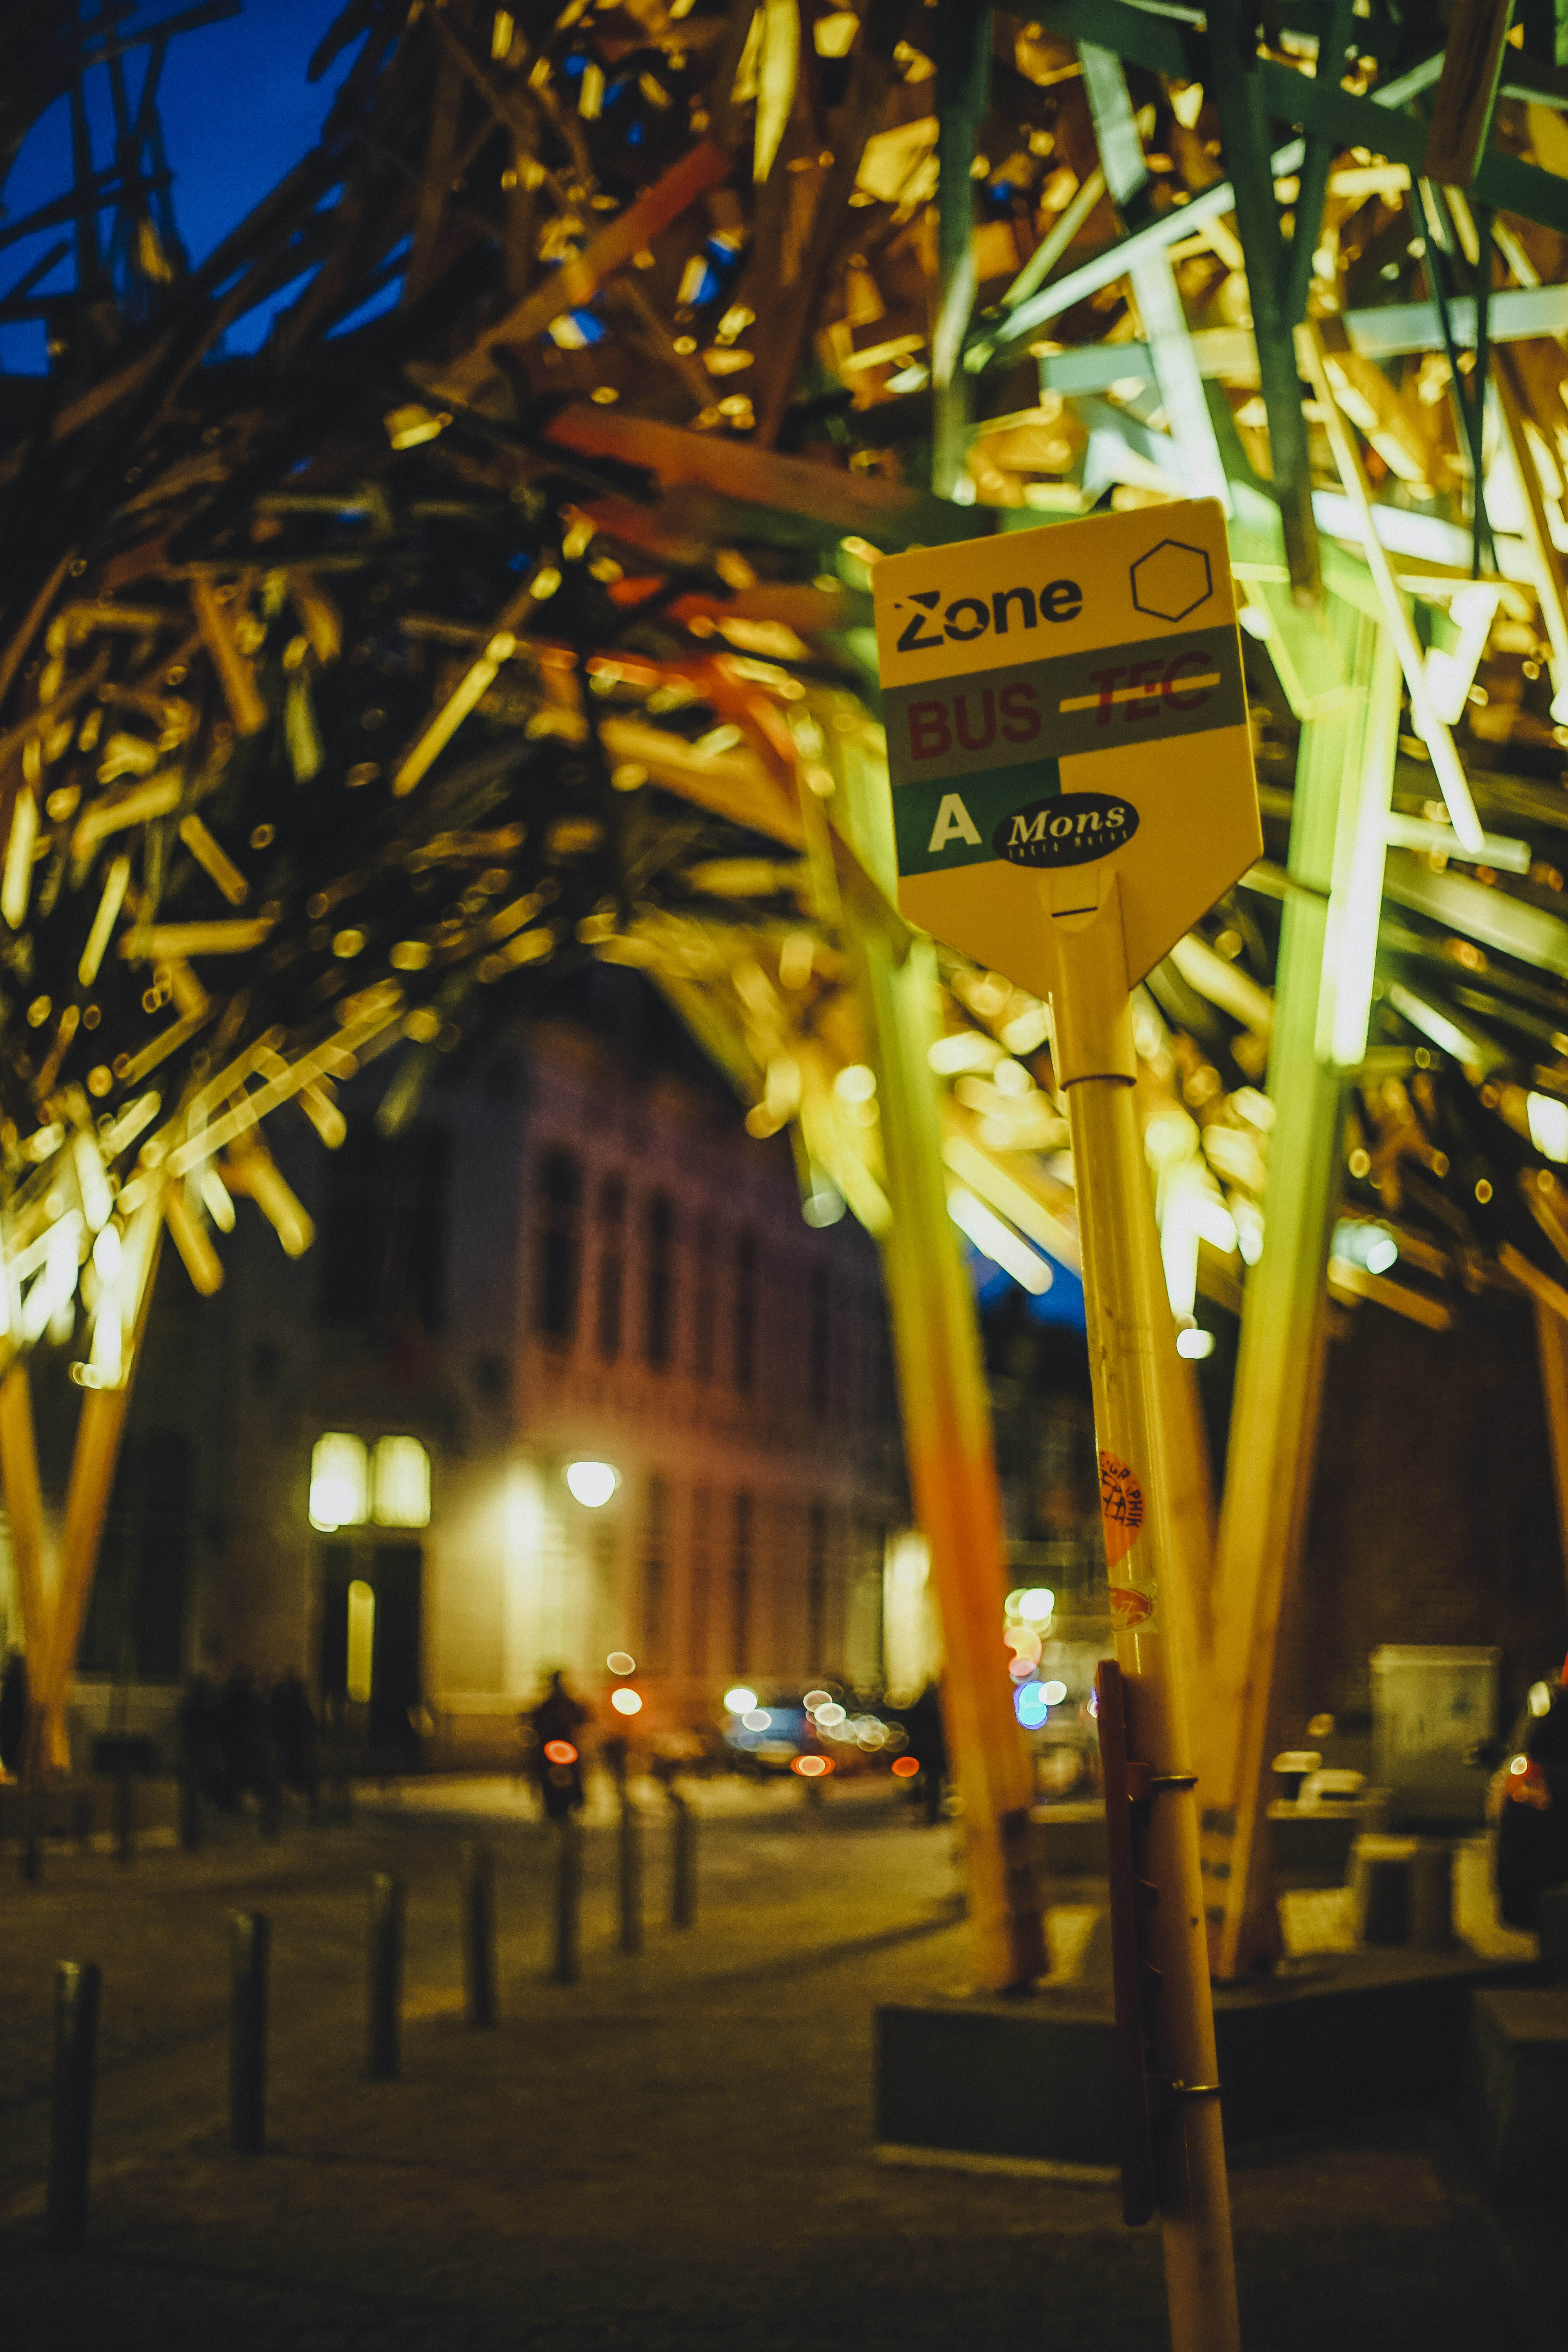
tree, light, bokeh, street, night, flower, restaurant, city, urban, sign, evening, color, yellow, lighting, colour, art, stadt, culture, kunst, sony, farbe, heritage, alpha, strase, 7, cultural, supertacumar